Freiburg Hauptbahnhof

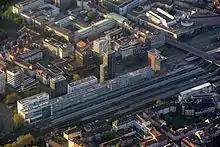
Bird's eye view

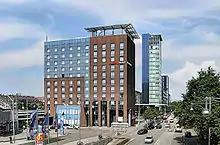
South side

The temporary station was demolished and replaced by a new building with a gross floor area of and a gross volume of , significantly larger than the old complex. The building cost a total of €61.4 million.